List of aircraft engines

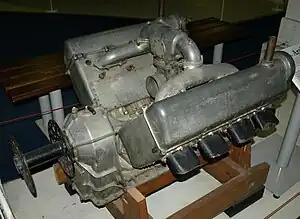
Sunbeam Arab engine on display at the Royal Air Force Museum London

Orenda Engines, formed by Avro Canada taking over publicly funded jet engine development by Turbo Research. Later became Orenda Aerospace under Magellan.